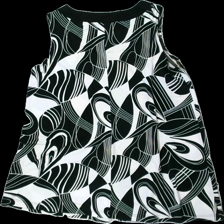
View: back
Type: Dress
Category: Ladies
Brand: Missing
Colors: Black, White
Material: 100% polyester
Pattern: Geometric print
Cut: Regular
Season: All
Stains: Major
Damage: fläckar
Damage location: top center
Damage 2: fläckar
Damage 2 location: middle left
Damage 3: fläckar
Damage 3 location: bottom center
Price range: <50
Recommended usage: Export
Description: klänning med geometriskt mönster, fläckar över hela framsidan